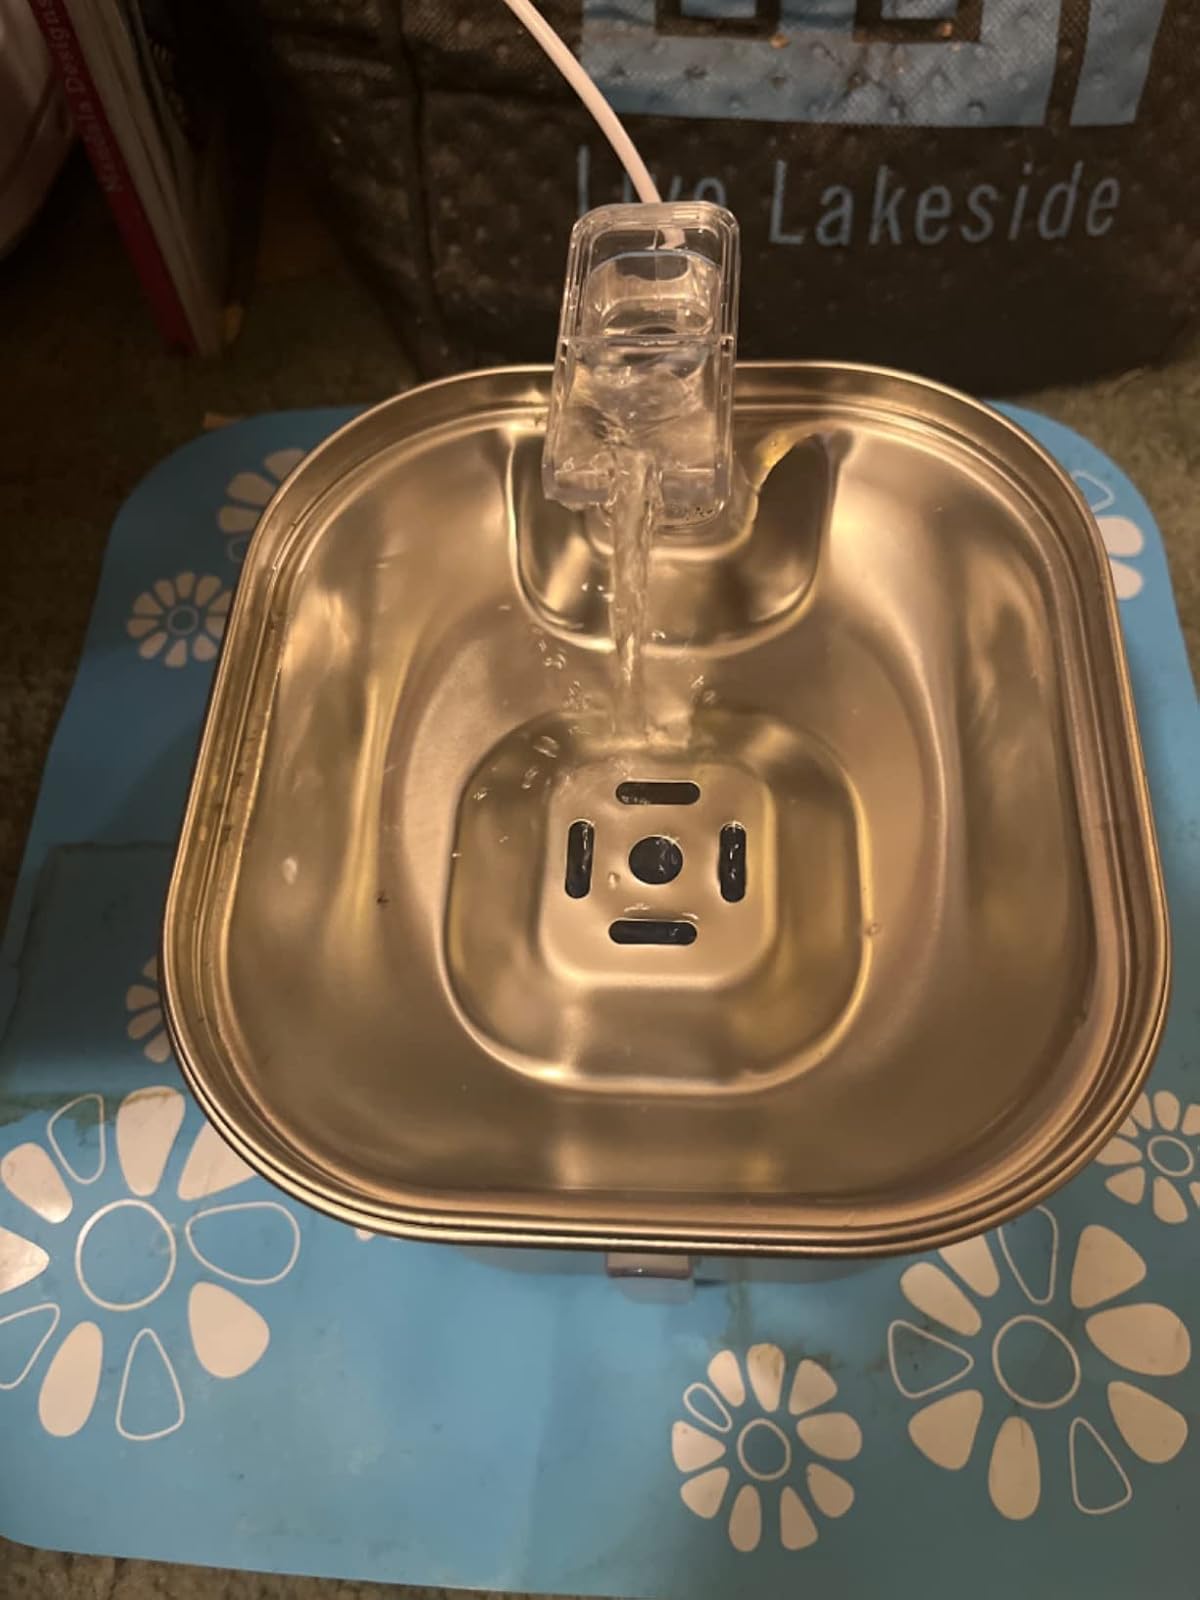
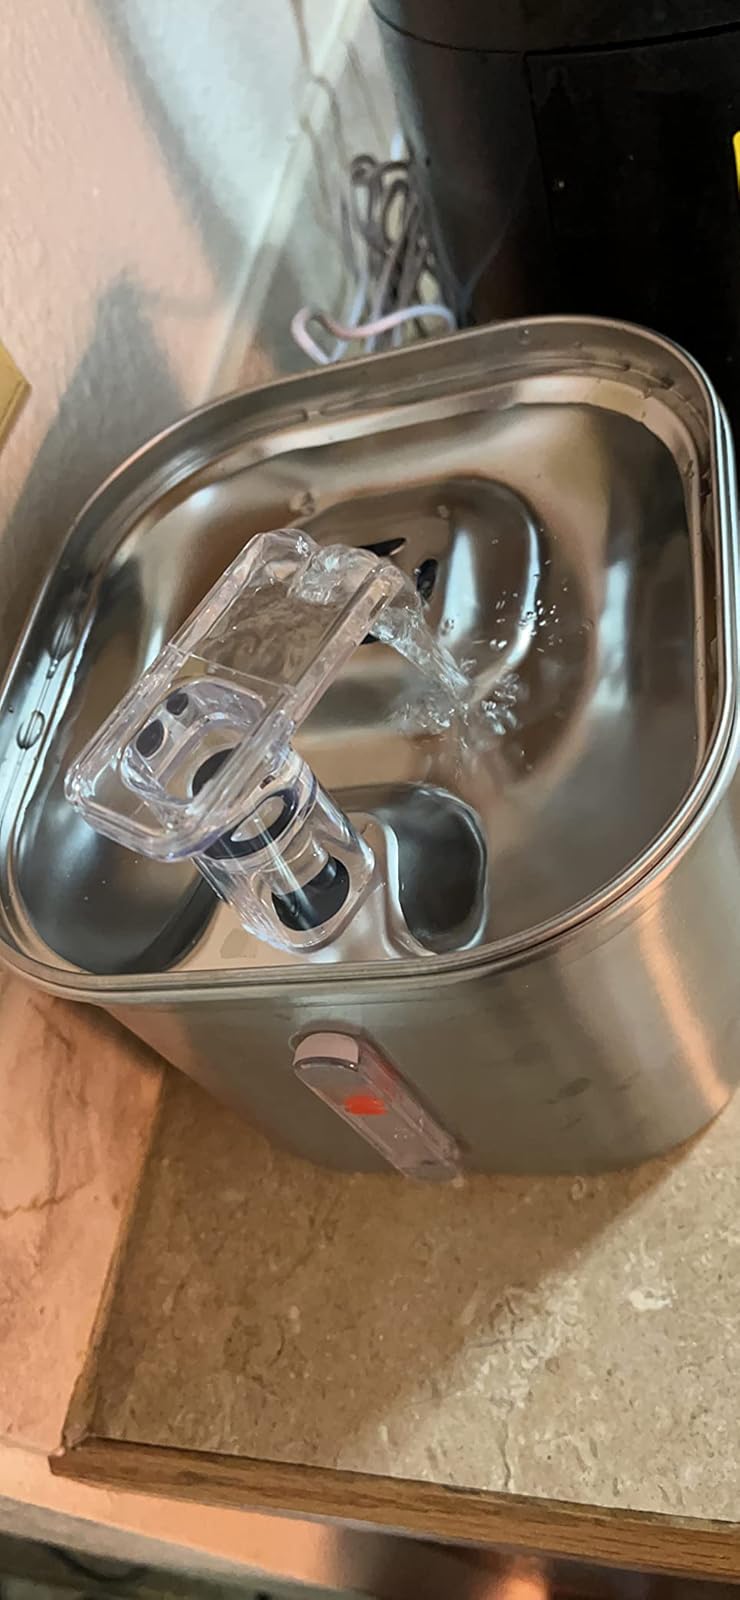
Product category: items_bowl
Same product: yes